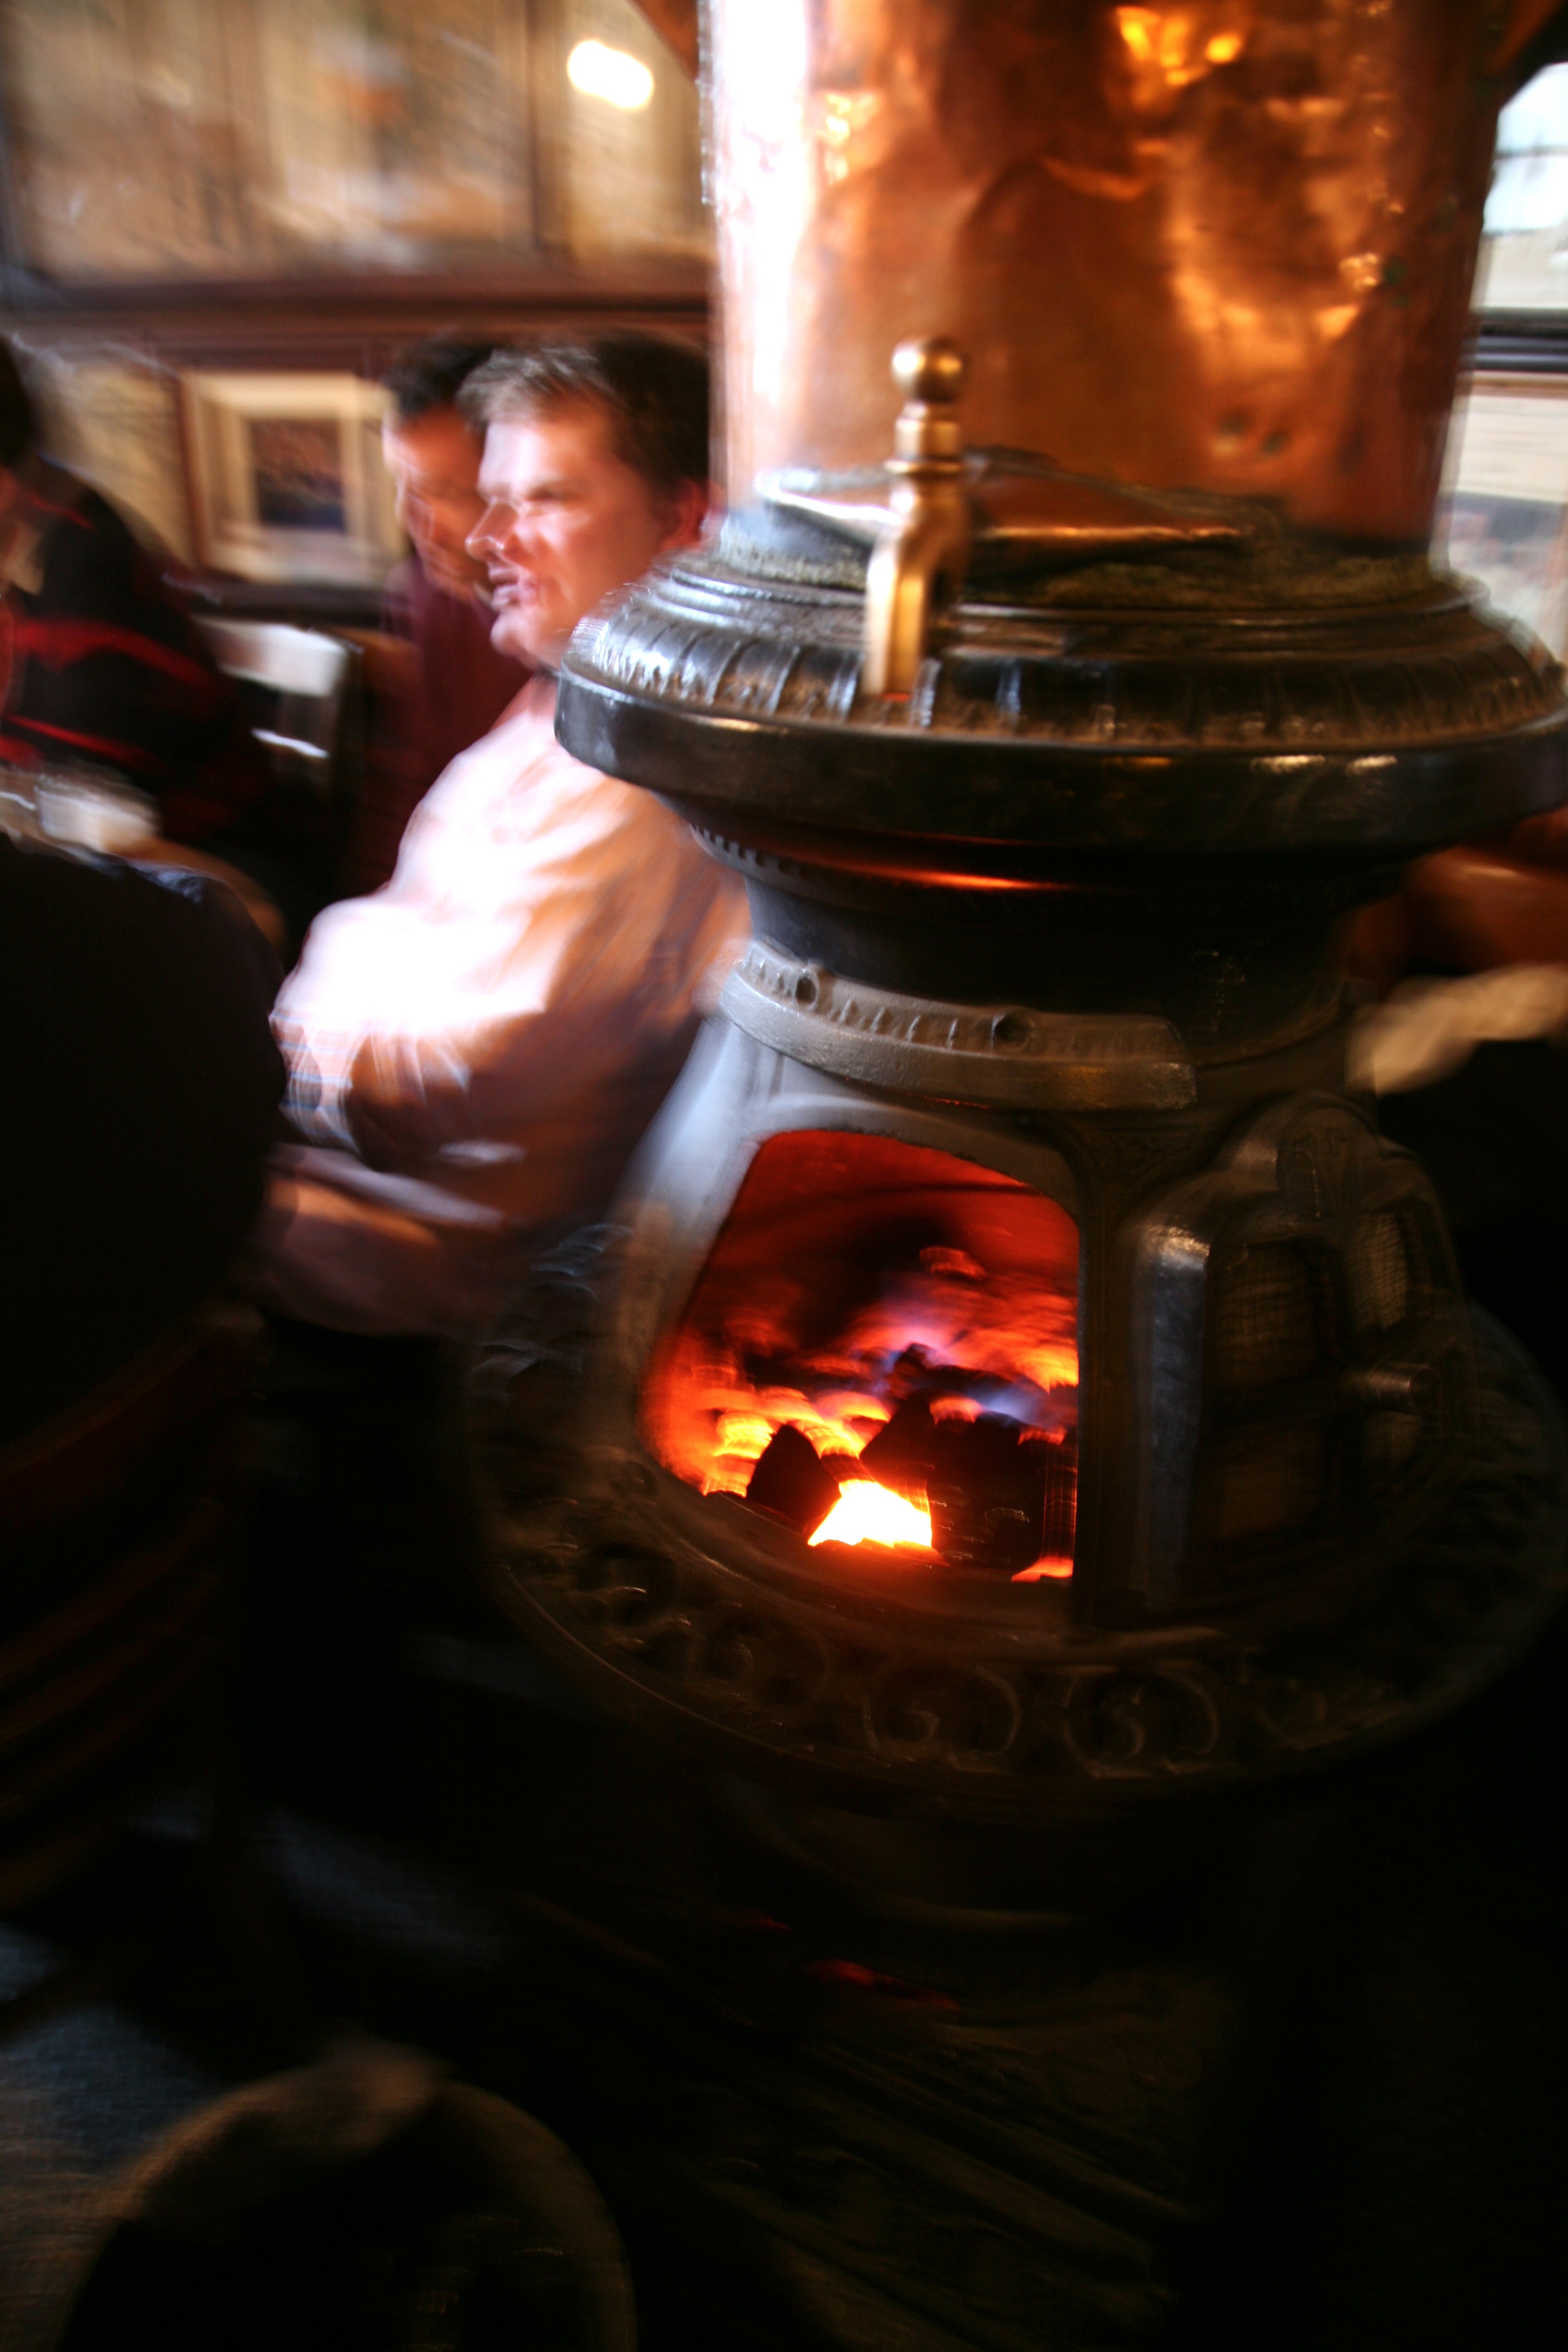
night, manhattan, bar, food, nyc, fire, drink, darkness, heat, alcohol, newyork, newyorkcity, ny, pub, eastvillage, tavern, mcsorleys, mcsorleysoldalehouse, irishtavern, historicbar